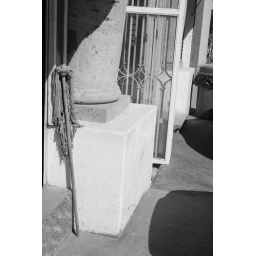
A street scene of a wall and a mop in Cabo San Lucas, MX. October 2009